Super-Earth

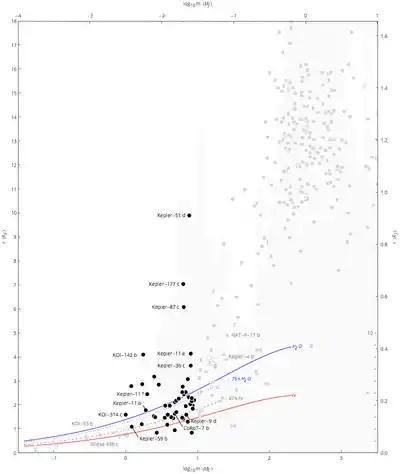
Mass and radius values for transiting super-Earths in context of other detected exoplanets and selected composition models. The "Fe" line defines planets made purely of iron, and "HO" for those made of water. Those between the two lines, and closer to the Fe line, are most likely solid rocky planets, while those near or above the water line are more likely gas and/or liquid. Planets in the Solar System are on the chart, labeled with their astronomical symbols.

Two further possible super-Earths were discovered in 2006: OGLE-2005-BLG-390Lb with a mass of 5.5 Earth masses, which was found by gravitational microlensing, and HD 69830 b with a mass of 10 Earth masses.